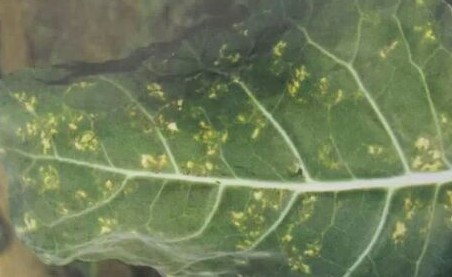
Plant: Broccoli
Disease: broccoli downy mildew